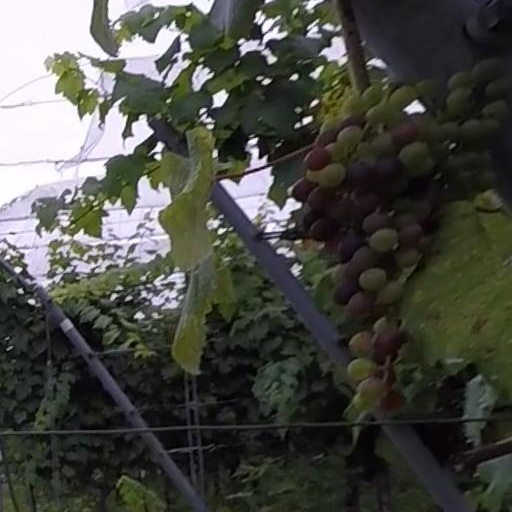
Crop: grape